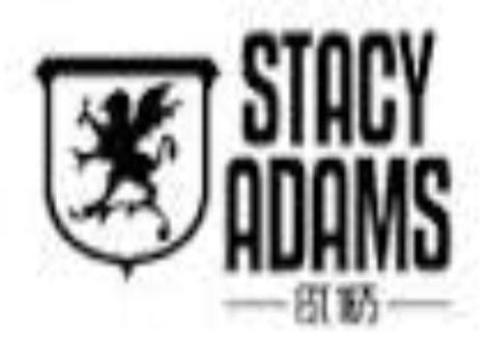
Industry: Clothes